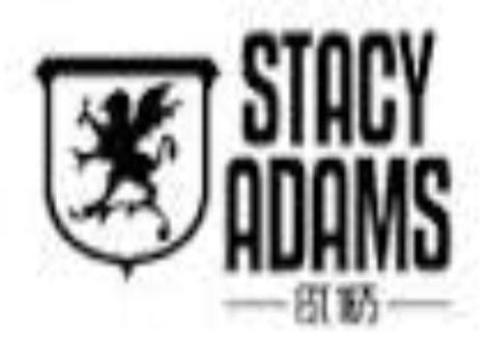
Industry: Clothes